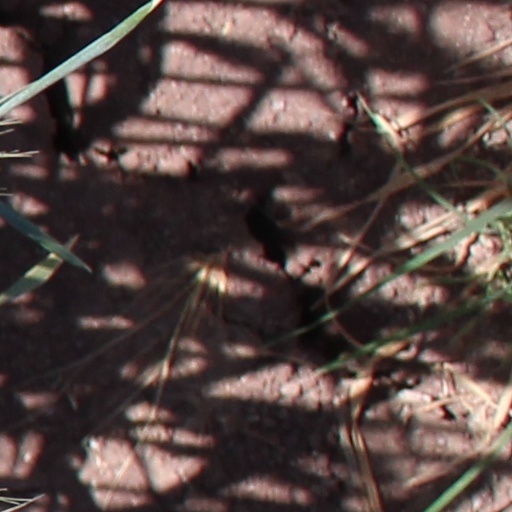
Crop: wheat